Shorty McMillan

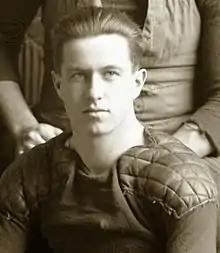

Neil "Shorty" McMillan (September 10, 1890 – October 1964) was an American football quarterback for the University of Michigan from 1910–1911.